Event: Nepal Earthquake
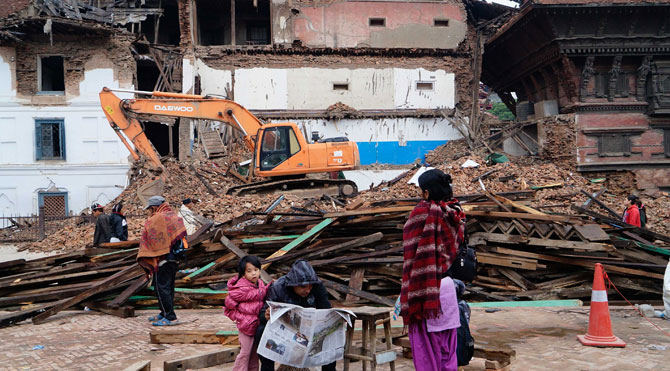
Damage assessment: damage